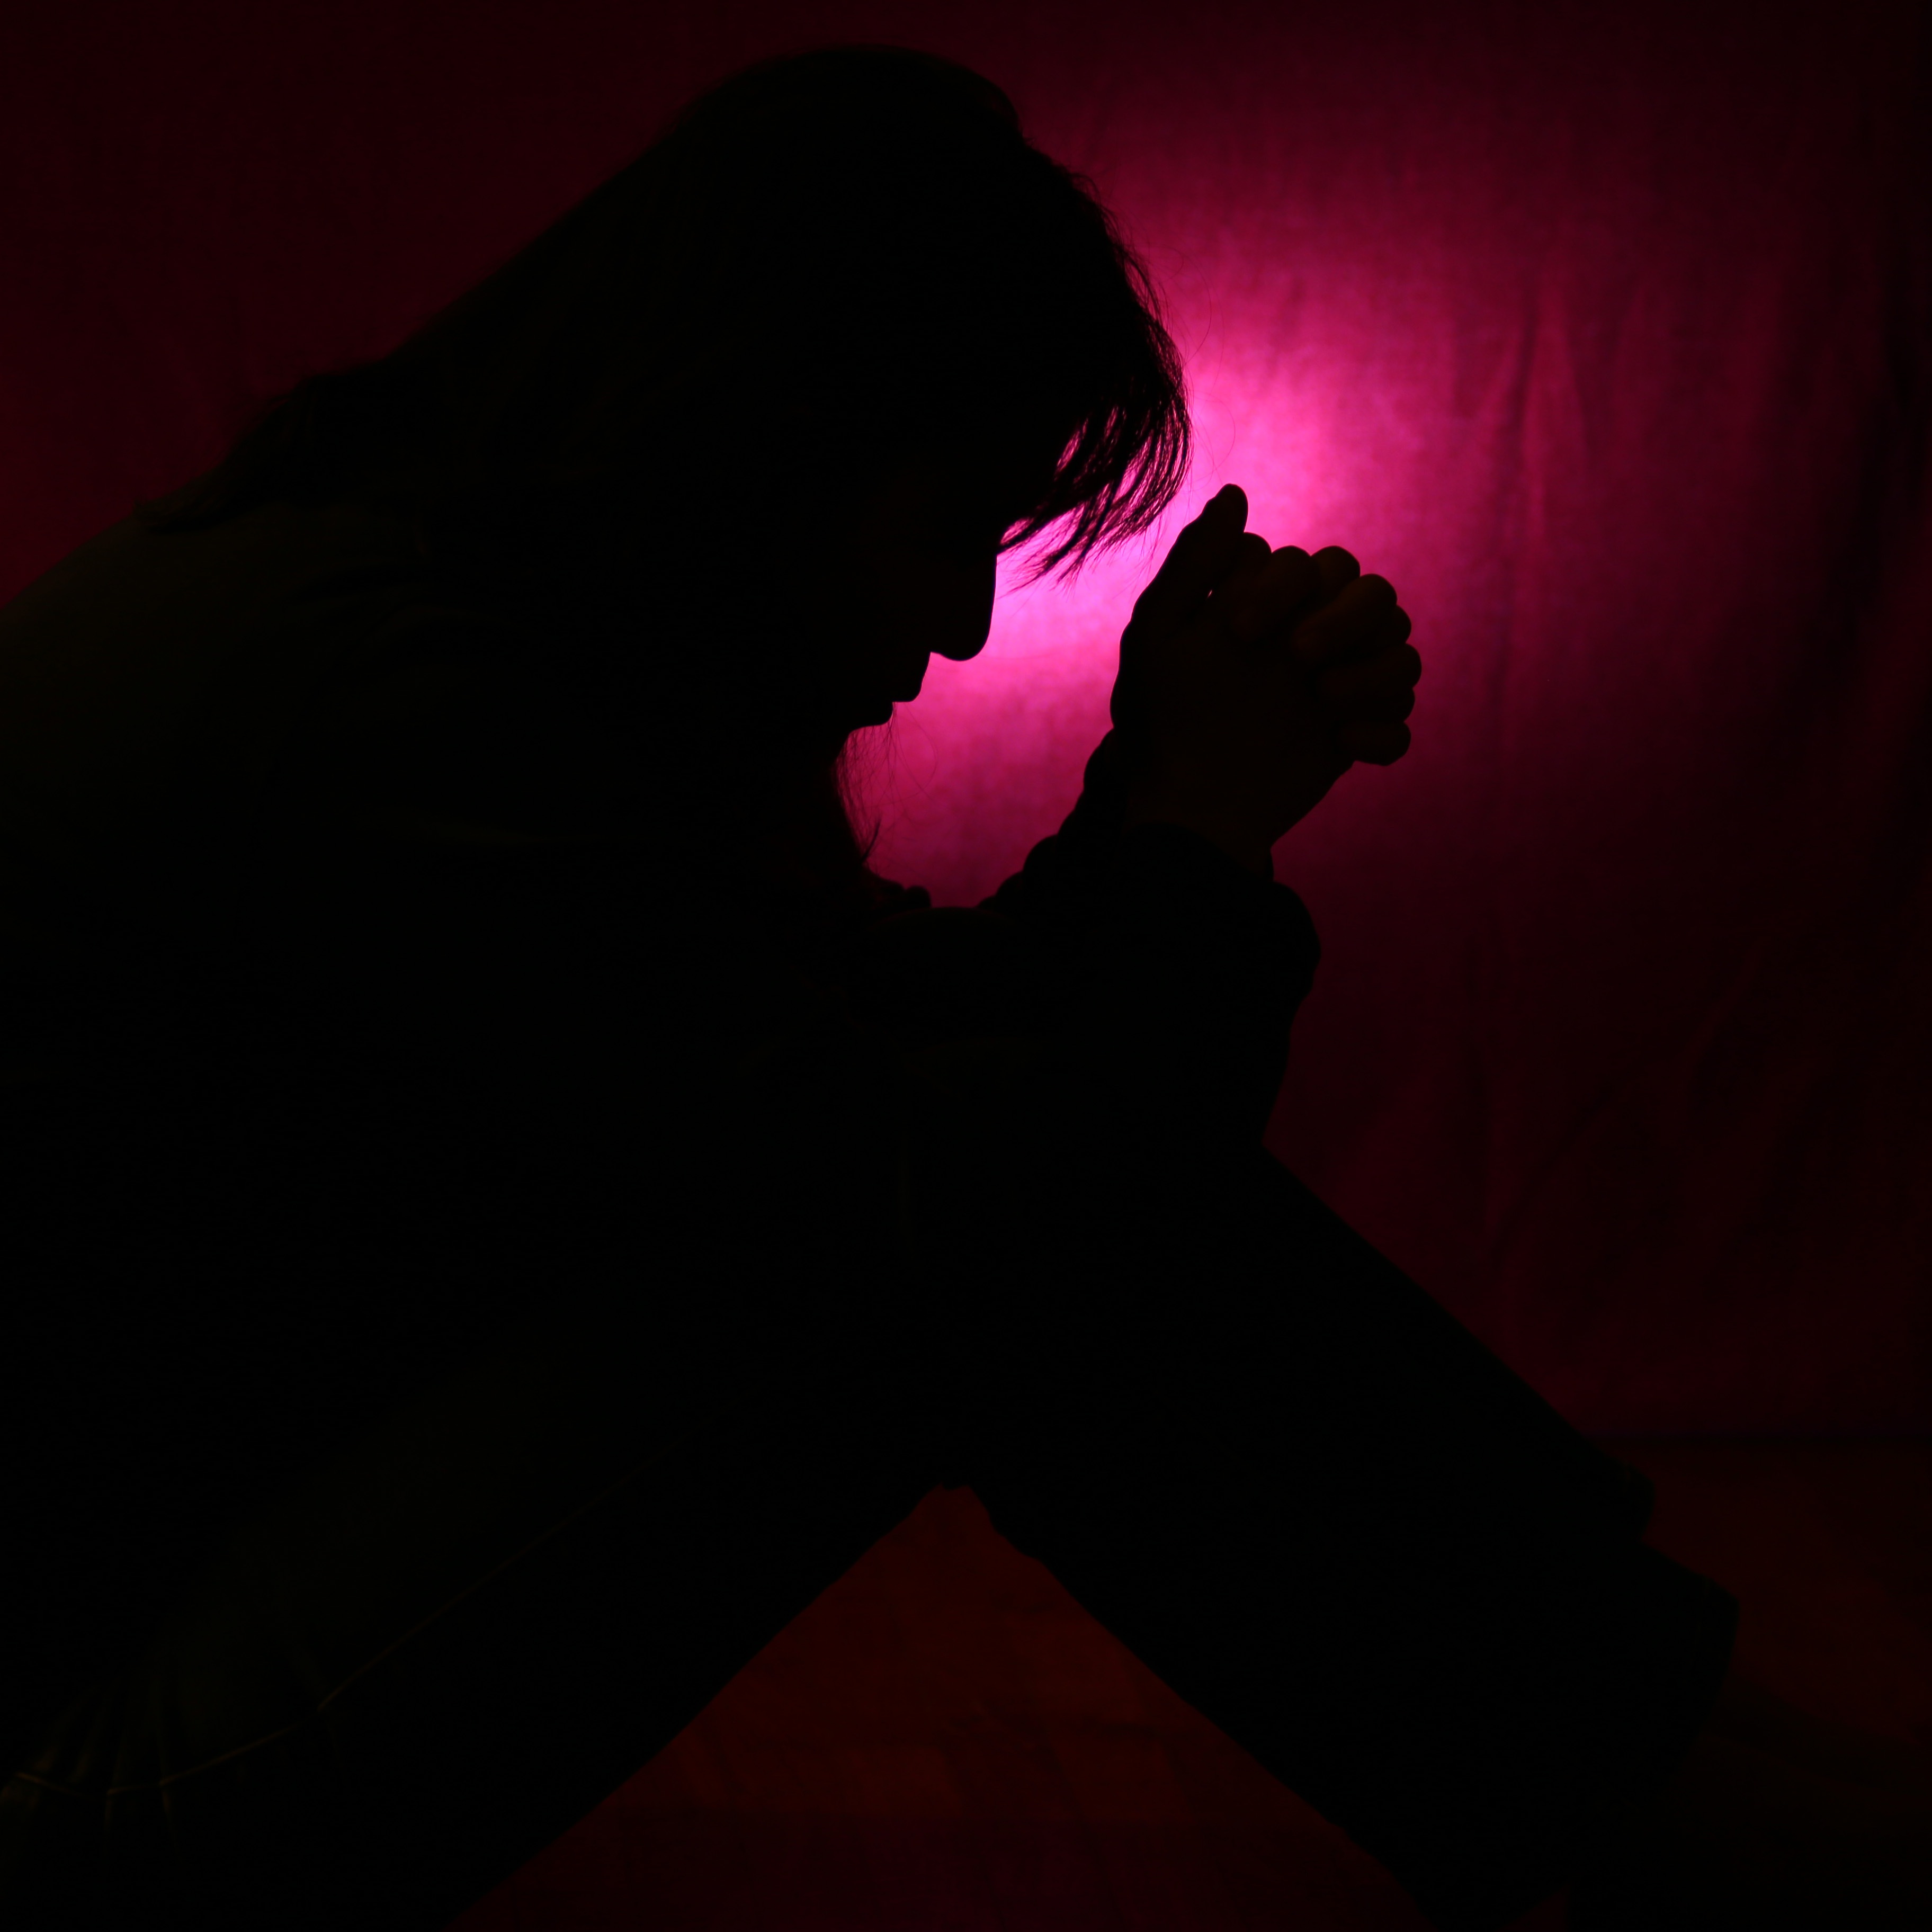
silhouette, light, people, girl, woman, mystical, dark, love, sadness, red, color, shadow, religion, human, darkness, cross, black, christian, spiritual, pray, sad, religious, christ, eyes, mysterious, meditation, faith, head, hope, prayer, christianity, spirit, psyche, sorrow, problem, shape, soul, emotion, grief, god, adult, consciousness, rosary, forgiveness